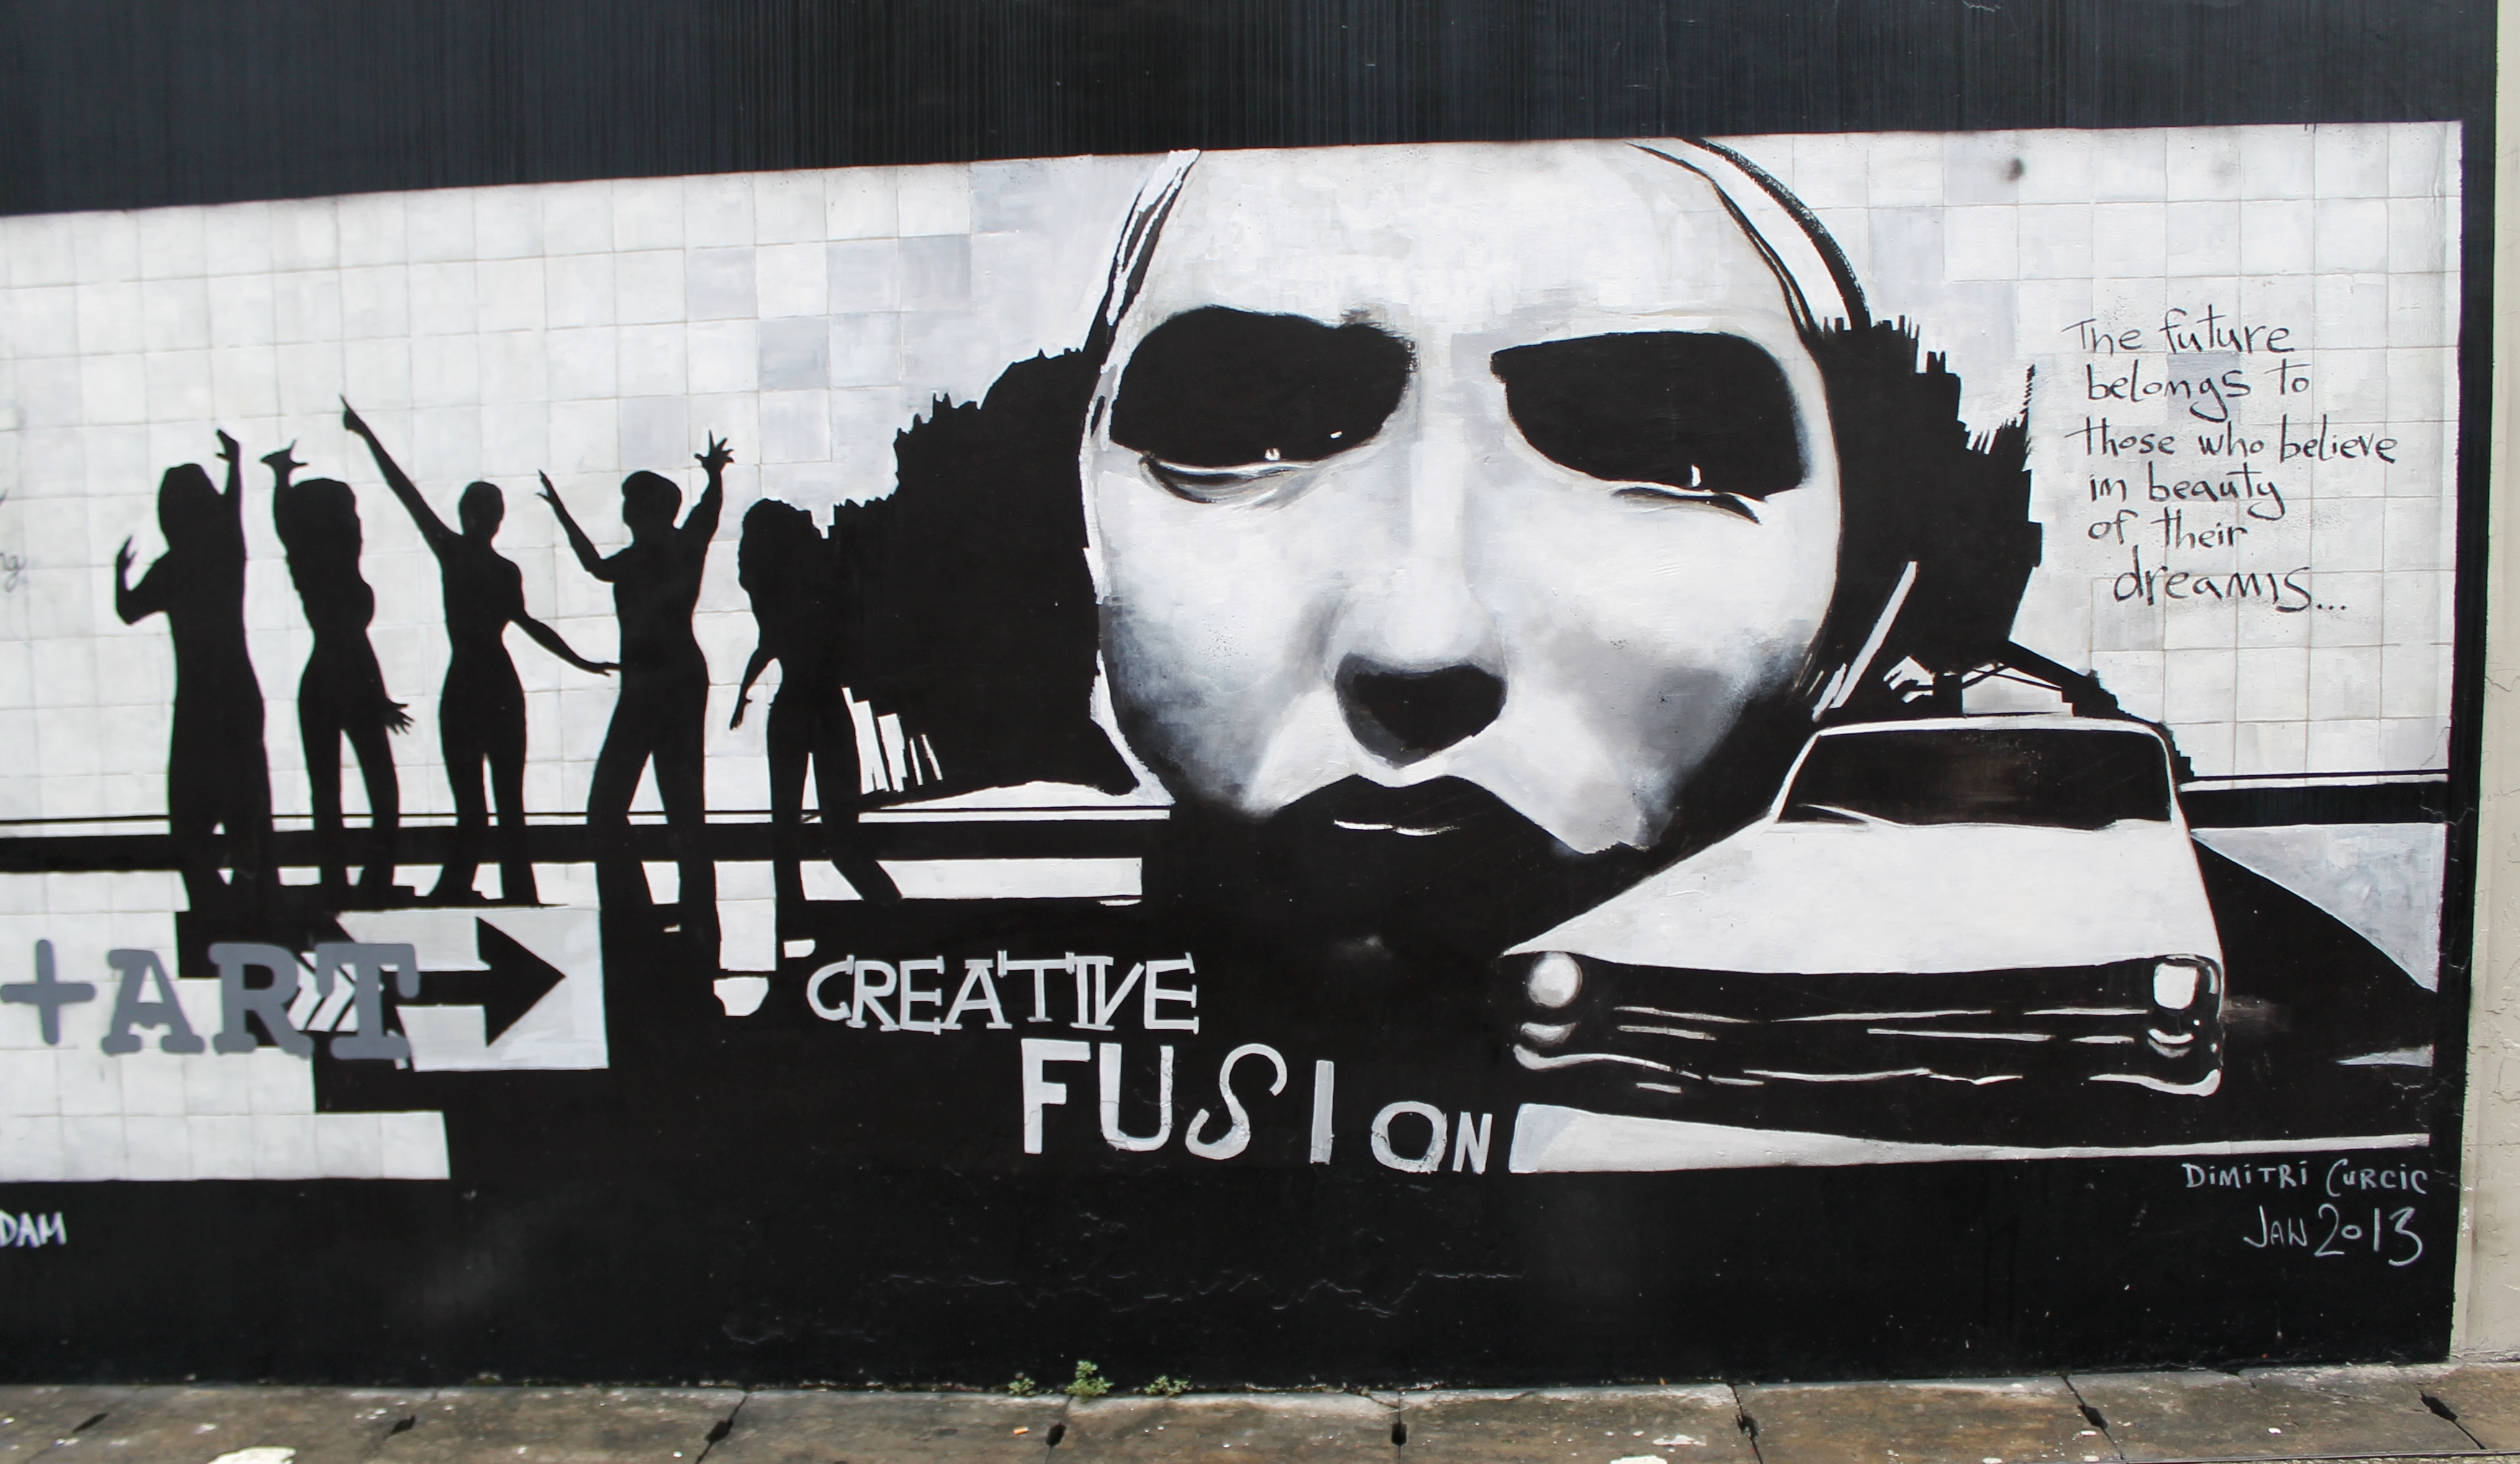
creative, light, street, photography, texture, photo, canon, monochrome, graffiti, artwork, street art, flickr, art, eos, mono, mural, foto, facebook, poster, fusion, singapore, twitter, chinatown, vividstriking, anawesomeshot, photograpy, dazzlingshot, pinterest, leshaines, leshaines123, bestofshots